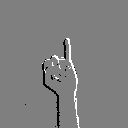
ASL letter: i